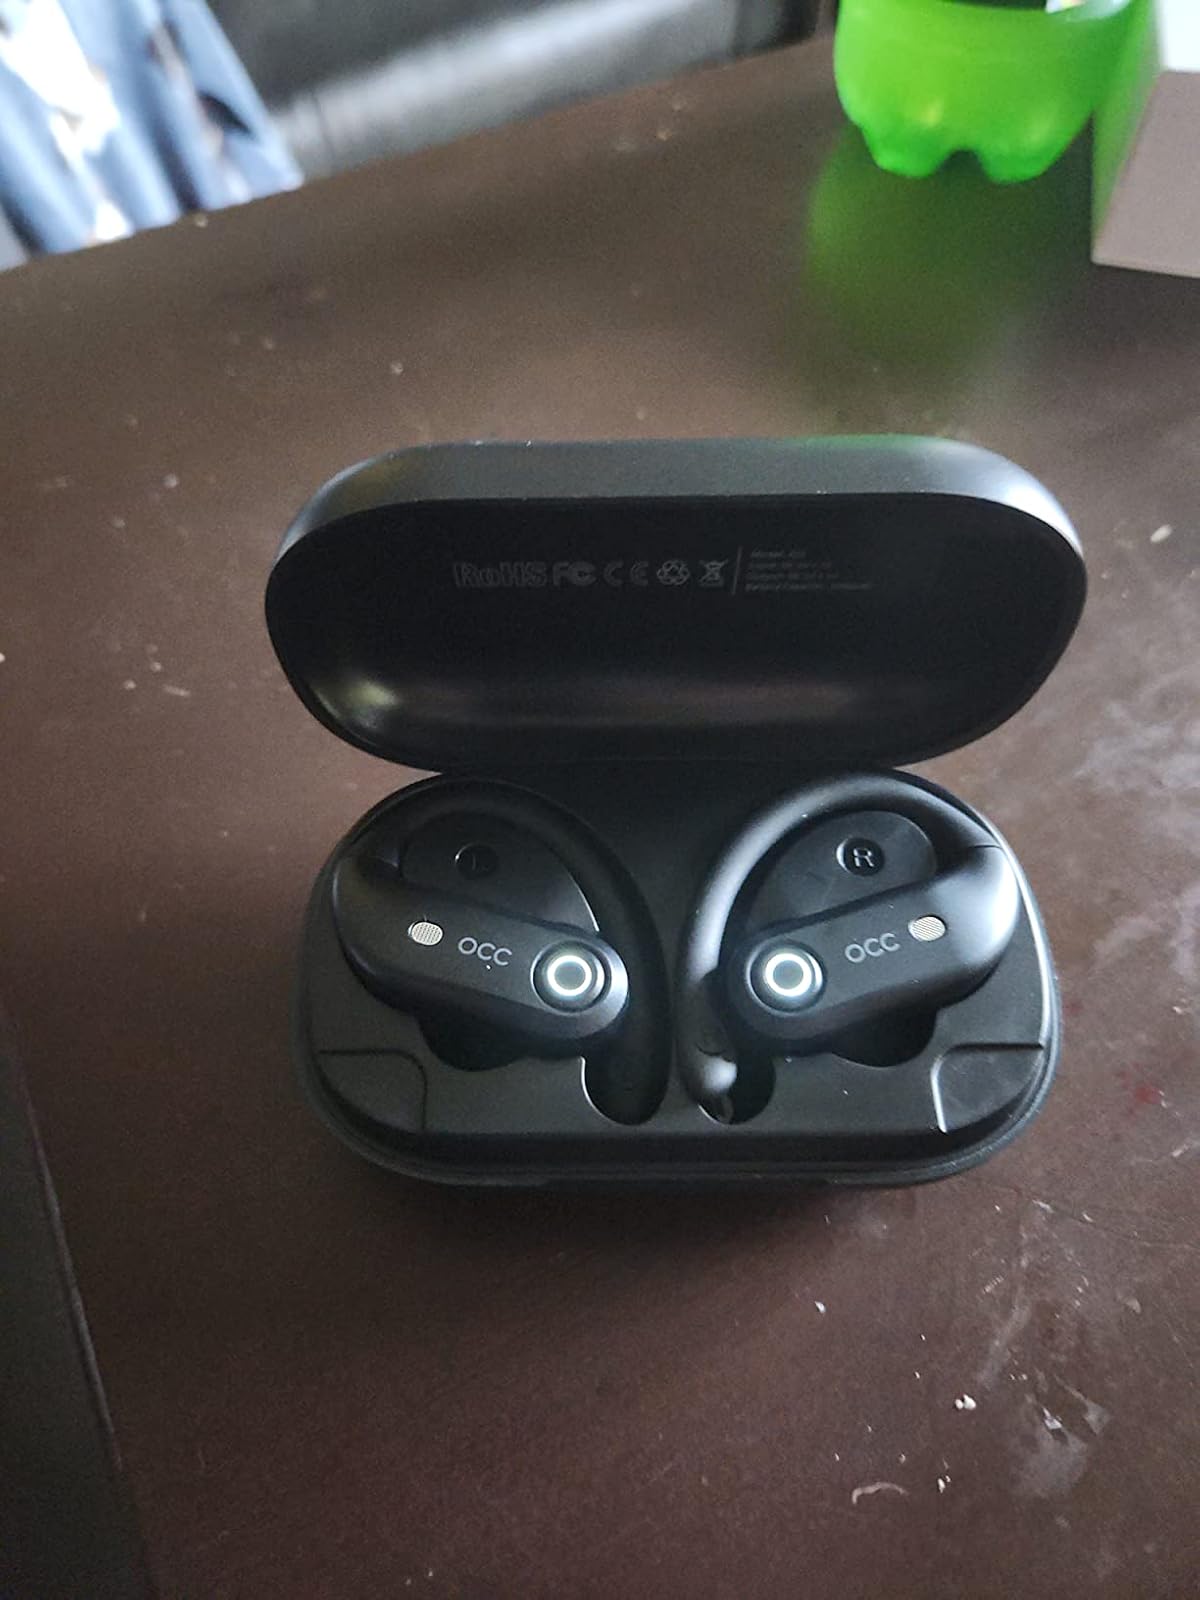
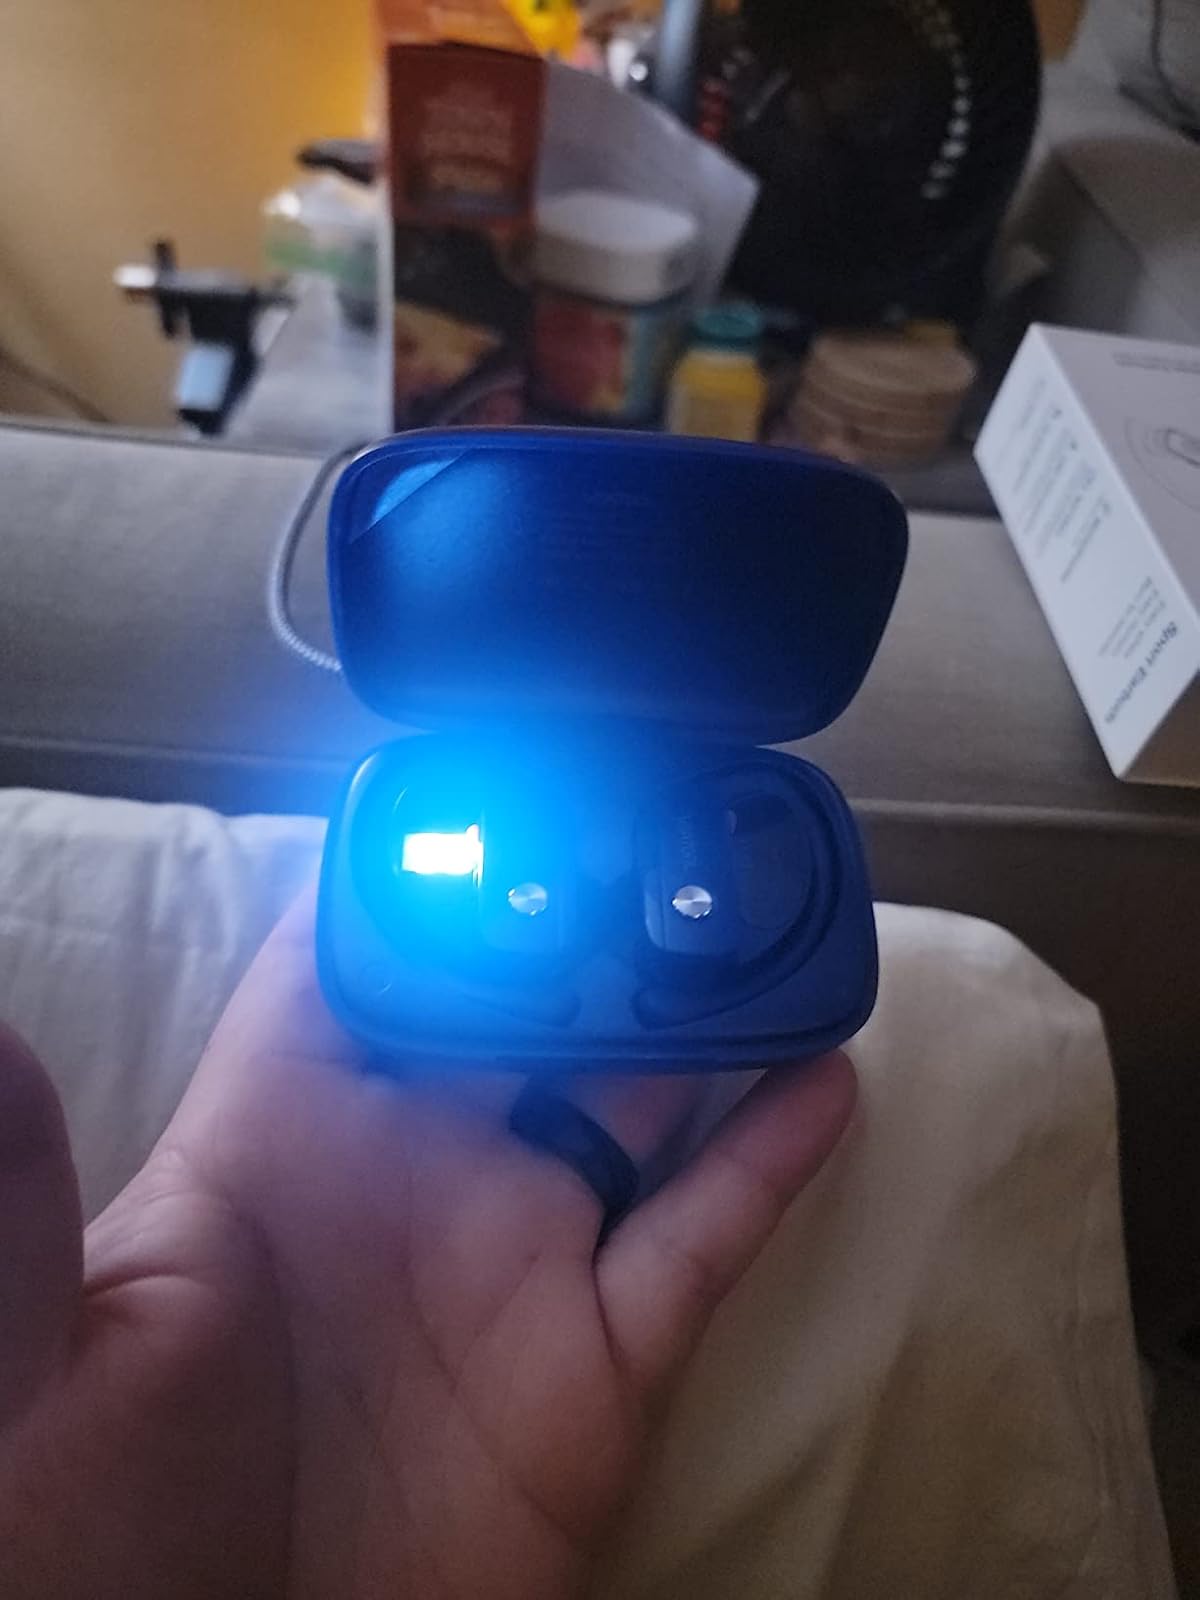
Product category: earbuds
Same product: no